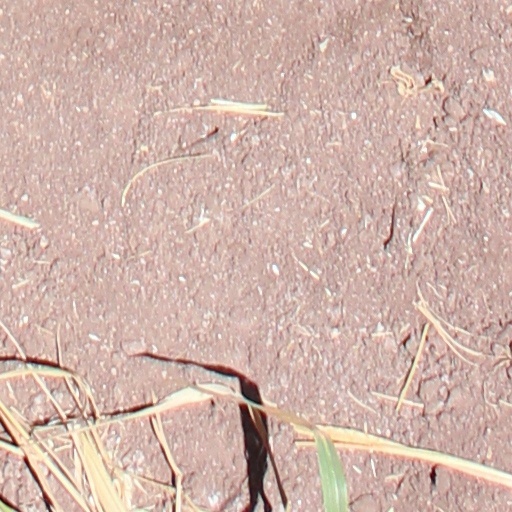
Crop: wheat